Day of Remembrance (Japanese Americans)

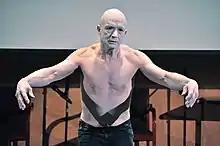
Jay Hirabayashi performs a butoh dance piece in memory of his parents, Gordon and Esther Hirabayashi, at a Day of Remembrance event in Seattle, Washington, February 22, 2014.

The University of Washington Department of American Ethnic Studies held its first Day of Remembrance program in 1997, and has held such a program all but three of the years since. At the 2008 ceremony, called The Long Journey Home, the university granted honorary baccalaureate degrees to all 449 of their former Japanese American students who had been affected by Executive Order 9066.